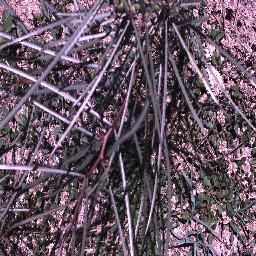
Label: parkinsonia